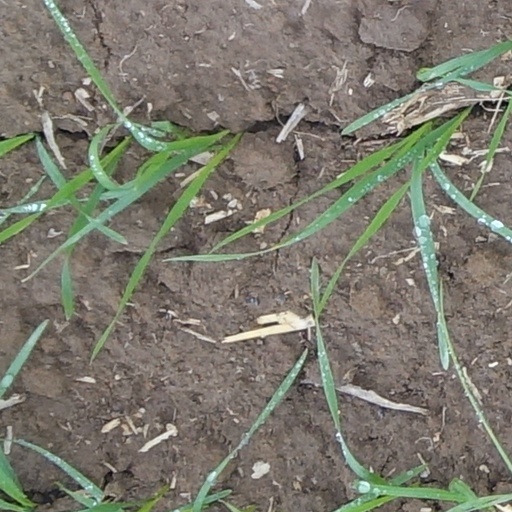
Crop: wheat